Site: brandenburg
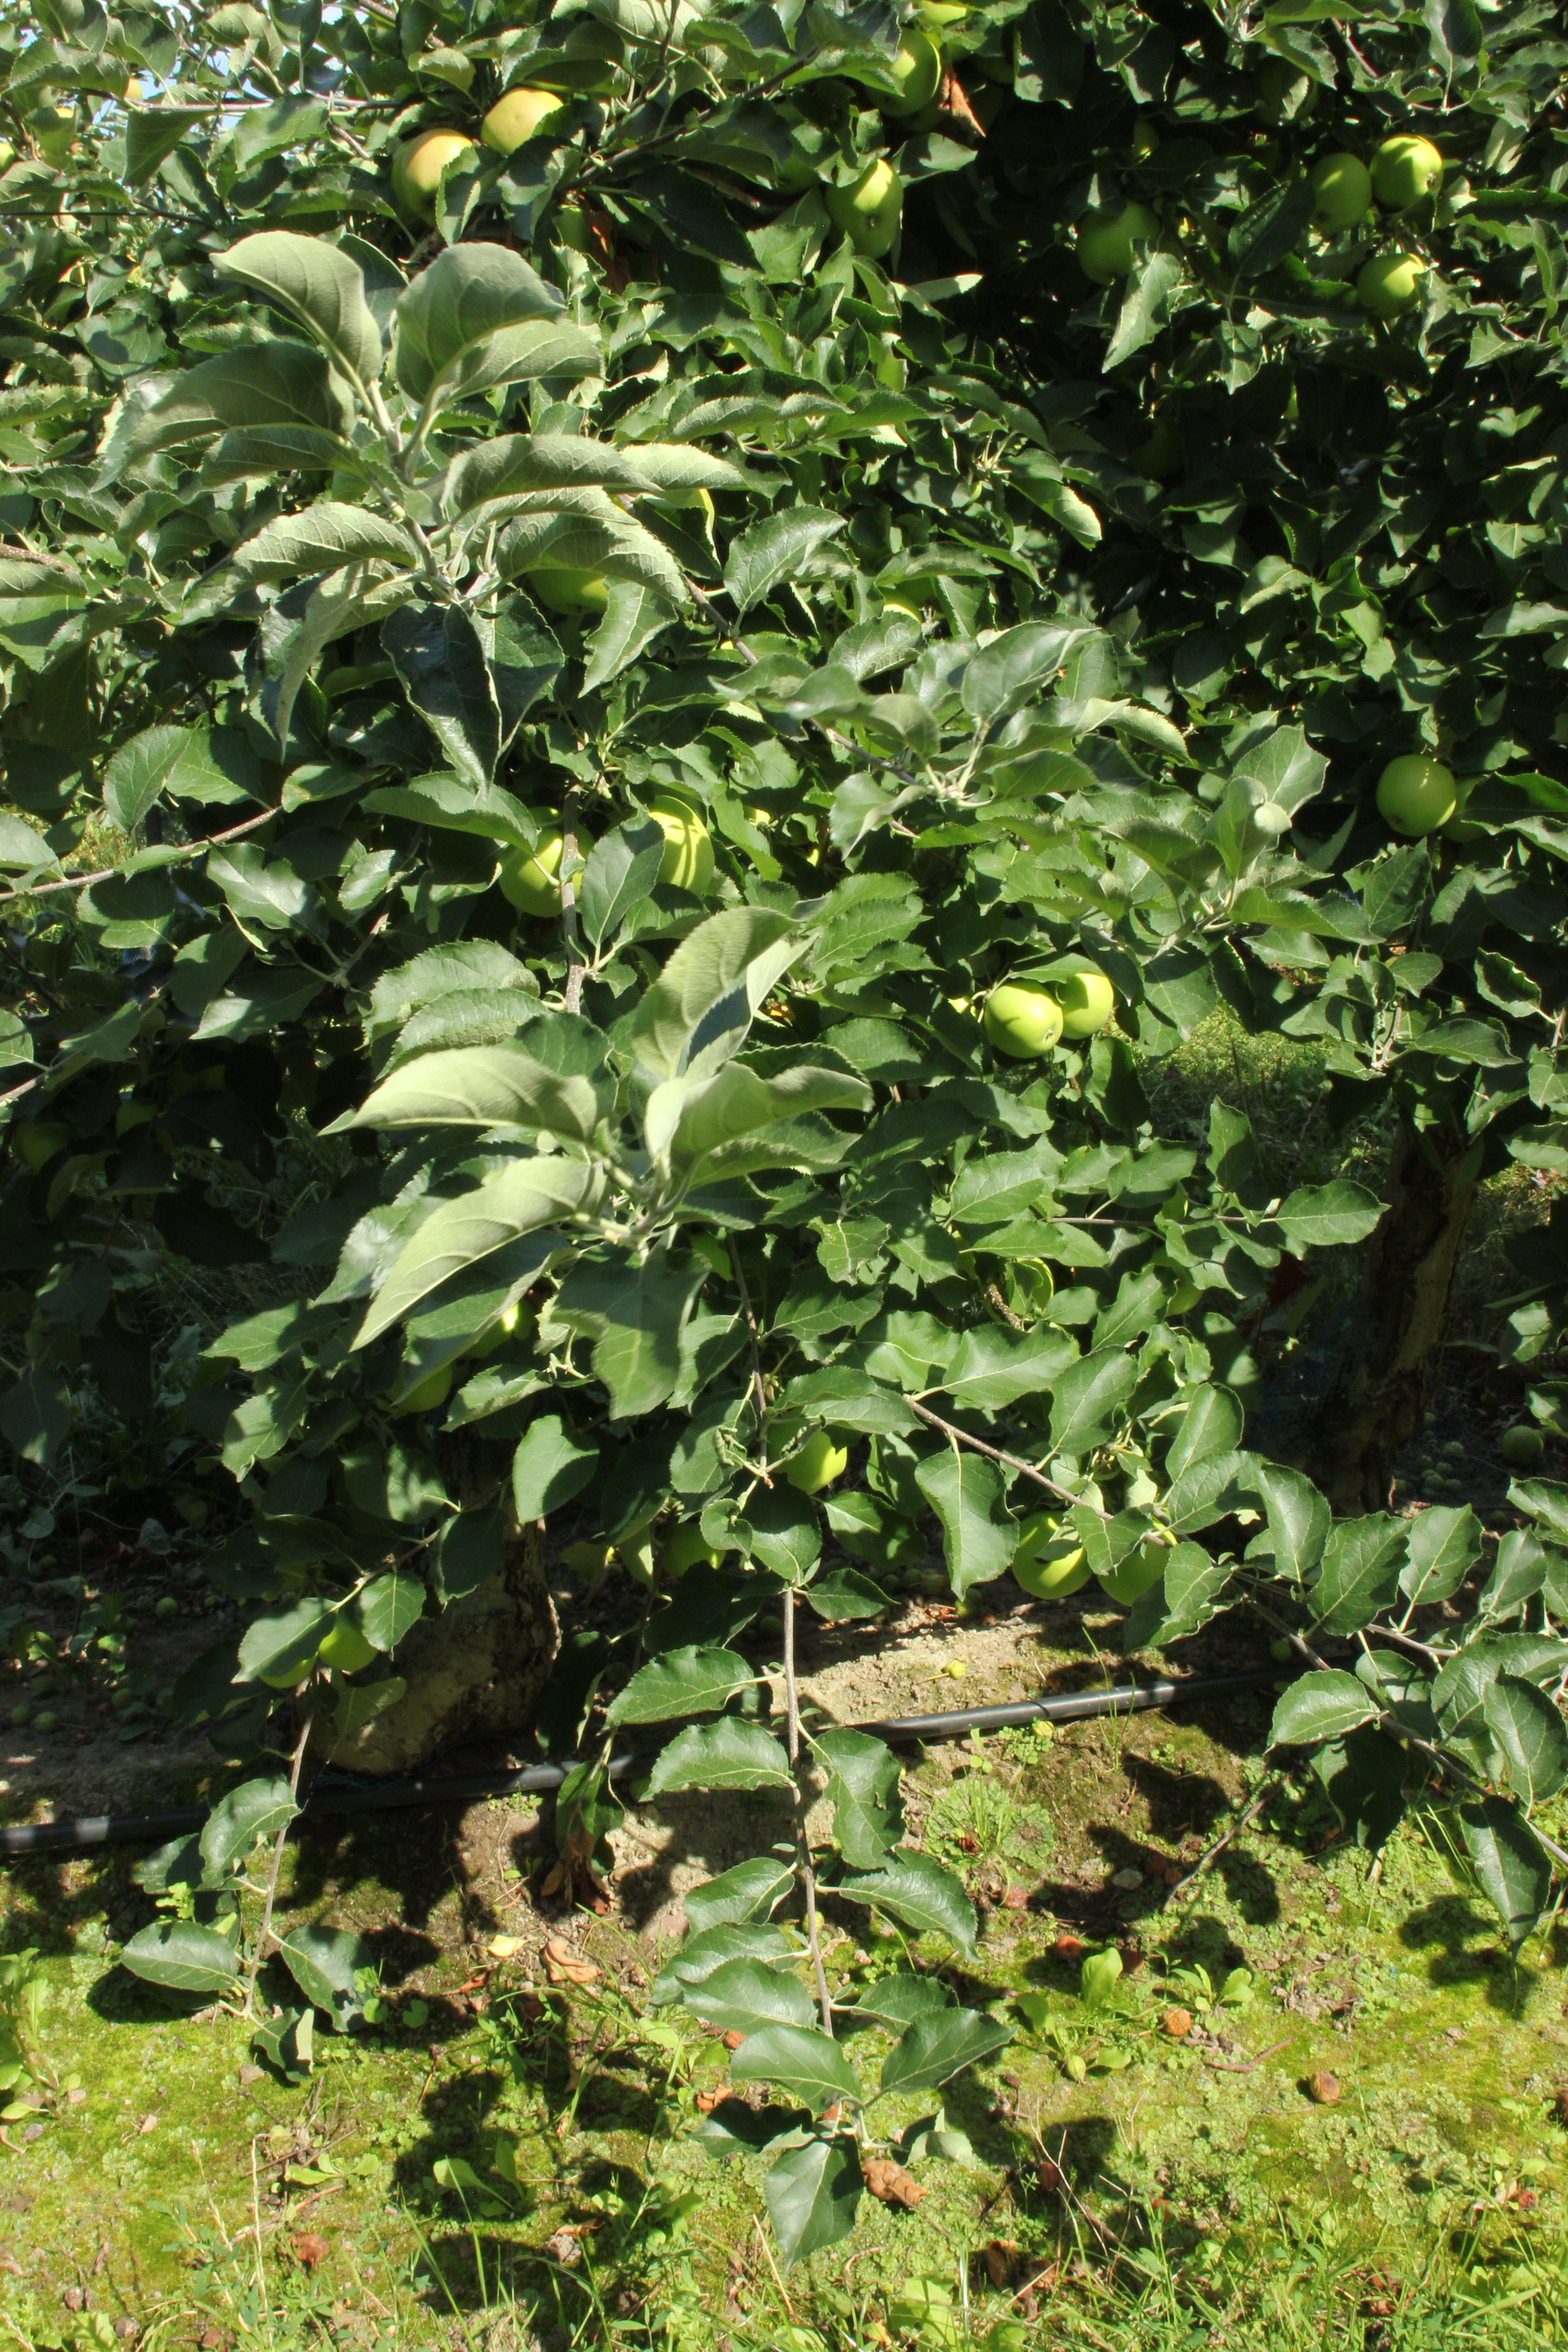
Growth stage (BBCH 77): Development of fruit